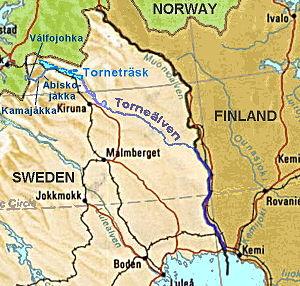
La Torne, en suédois : Torneälven, en finnois : Tornionjoki, est un fleuve frontalier séparant la Suède de la Finlande et qui a son embouchure sur le golfe de Botnie.
Les relations entre la Finlande et la Suède sont des relations internationales s'exerçant au sein de l'Union européenne entre deux États membres de l'Union par ailleurs frontaliers, la République de Finlande et le Royaume de Suède. Elles sont structurées par deux ambassades, l'ambassade de Finlande en Suède et l'ambassade de Suède en Finlande.
La frontière terrestre entre la Finlande et la Suède est une frontière internationale discontinue longue de 614 kilomètres. Elle sépare la Finlande de la Suède dans le Nord de la Scandinavie ainsi que sur deux petites îles de la mer Baltique que sont Kataja et Märket.
La Tornédalie est la région située au nord-est de la Suède, frontalière avec la Finlande et d'où sont originaires les Tornédaliens, des Suédois parlant le meänkieli ou finnois tornédalien.